Nathan Gardner

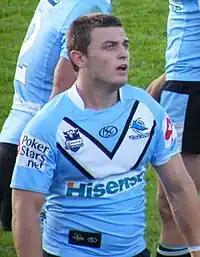
Gardner playing for the Sharks in 2010

After Albert Kelly's poor form and a knee injury to Nathan Stapleton, Gardner became the club's second debutant of the season after he played in his first first-grade match in round 10 against the Penrith Panthers at Toyota Stadium on 16 May. Despite eventually losing the game 34 points to 14, Gardner scored a try to help level the scores at 6-all after being set up by Tim Smith. Gardner credited Kade Snowden with getting him physically prepared for first-grade football and Trent Barrett and Paul Gallen for mentally preparing him. In the following game against his former club, the Parramatta Eels, Gardner kicked all three of his attempted conversions in a 22 points to 18 victory.